Grave of Jacques-Louis David

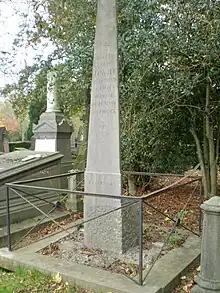
Tomb of David

It was moved there from its original location after the artist's death on 25 December 1825 where his body had been resting in the old churchyard of the Collegiate Church of St. Michael and St. Gudula (now Brussels' cathedral) while waiting for posthumous repatriation to France. However, as a notable participant of the Reign of Terror, his body was not accepted for repatriation, and the lead-lined oak casket was left where it was. Thanks to an initiative by Jobard, a monument was erected with the text "À Jacques-Louis David restaurateur de l'école moderne de peinture de France ici dessous" ("To Jacques-Louis David, restorer of the school of modern art of France, buried here"). In 1882 a grandson requested that the monument be moved to a more prominent location and the body was re-buried at the Mayor's circle in the city cemetery of Evere.